Moscow

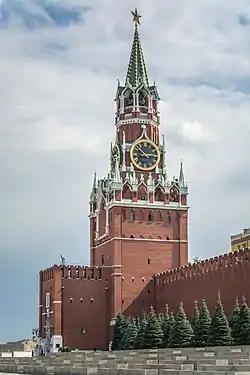

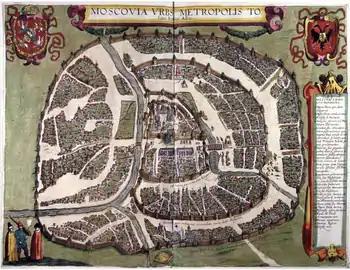
The Sigismundian Plan of Moscow (1610), before the city's destruction in 1612 and changes to streets. The north is to the right.

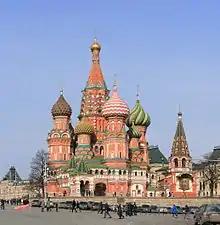
Saint Basil's Cathedral, built in 1561

By the turn of the century, Moscow was one of the leading principalities within Vladimir-Suzdal, alongside Tver. On the right bank of the Moskva River, at a distance of from the Kremlin, Daniel founded the first monastery with the wooden church of St. Daniel-Stylite, which is now the Danilov Monastery. Following Daniel's death in 1303, the territory of the principality had almost tripled in size, encompassing the entire Moskva River along with its tributaries, which allowed Moscow to become self-sufficient. The principality was also provided with an excellent river network that facilitated trade.